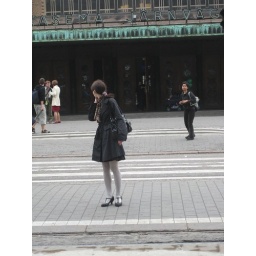
cute girl spotted by the trainstation